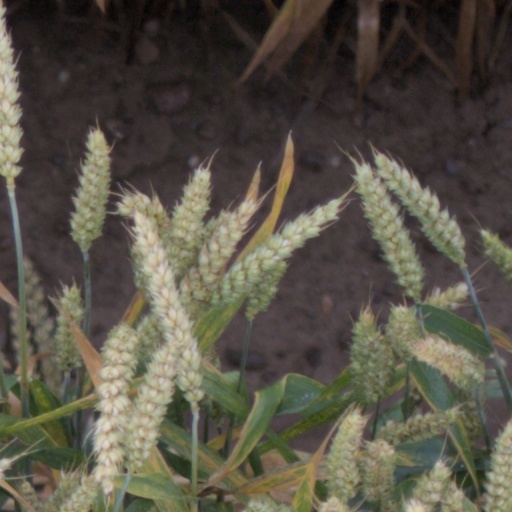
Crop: wheat